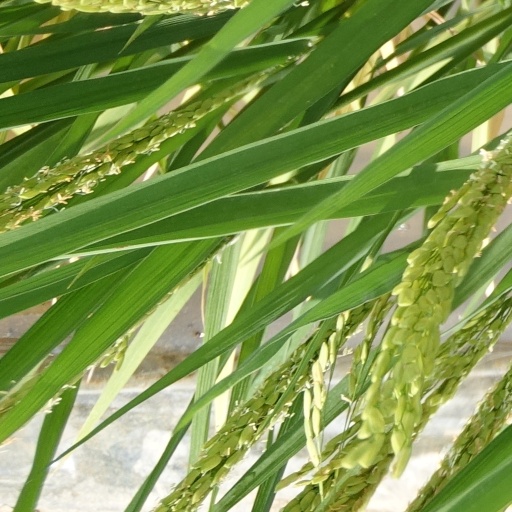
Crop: rice